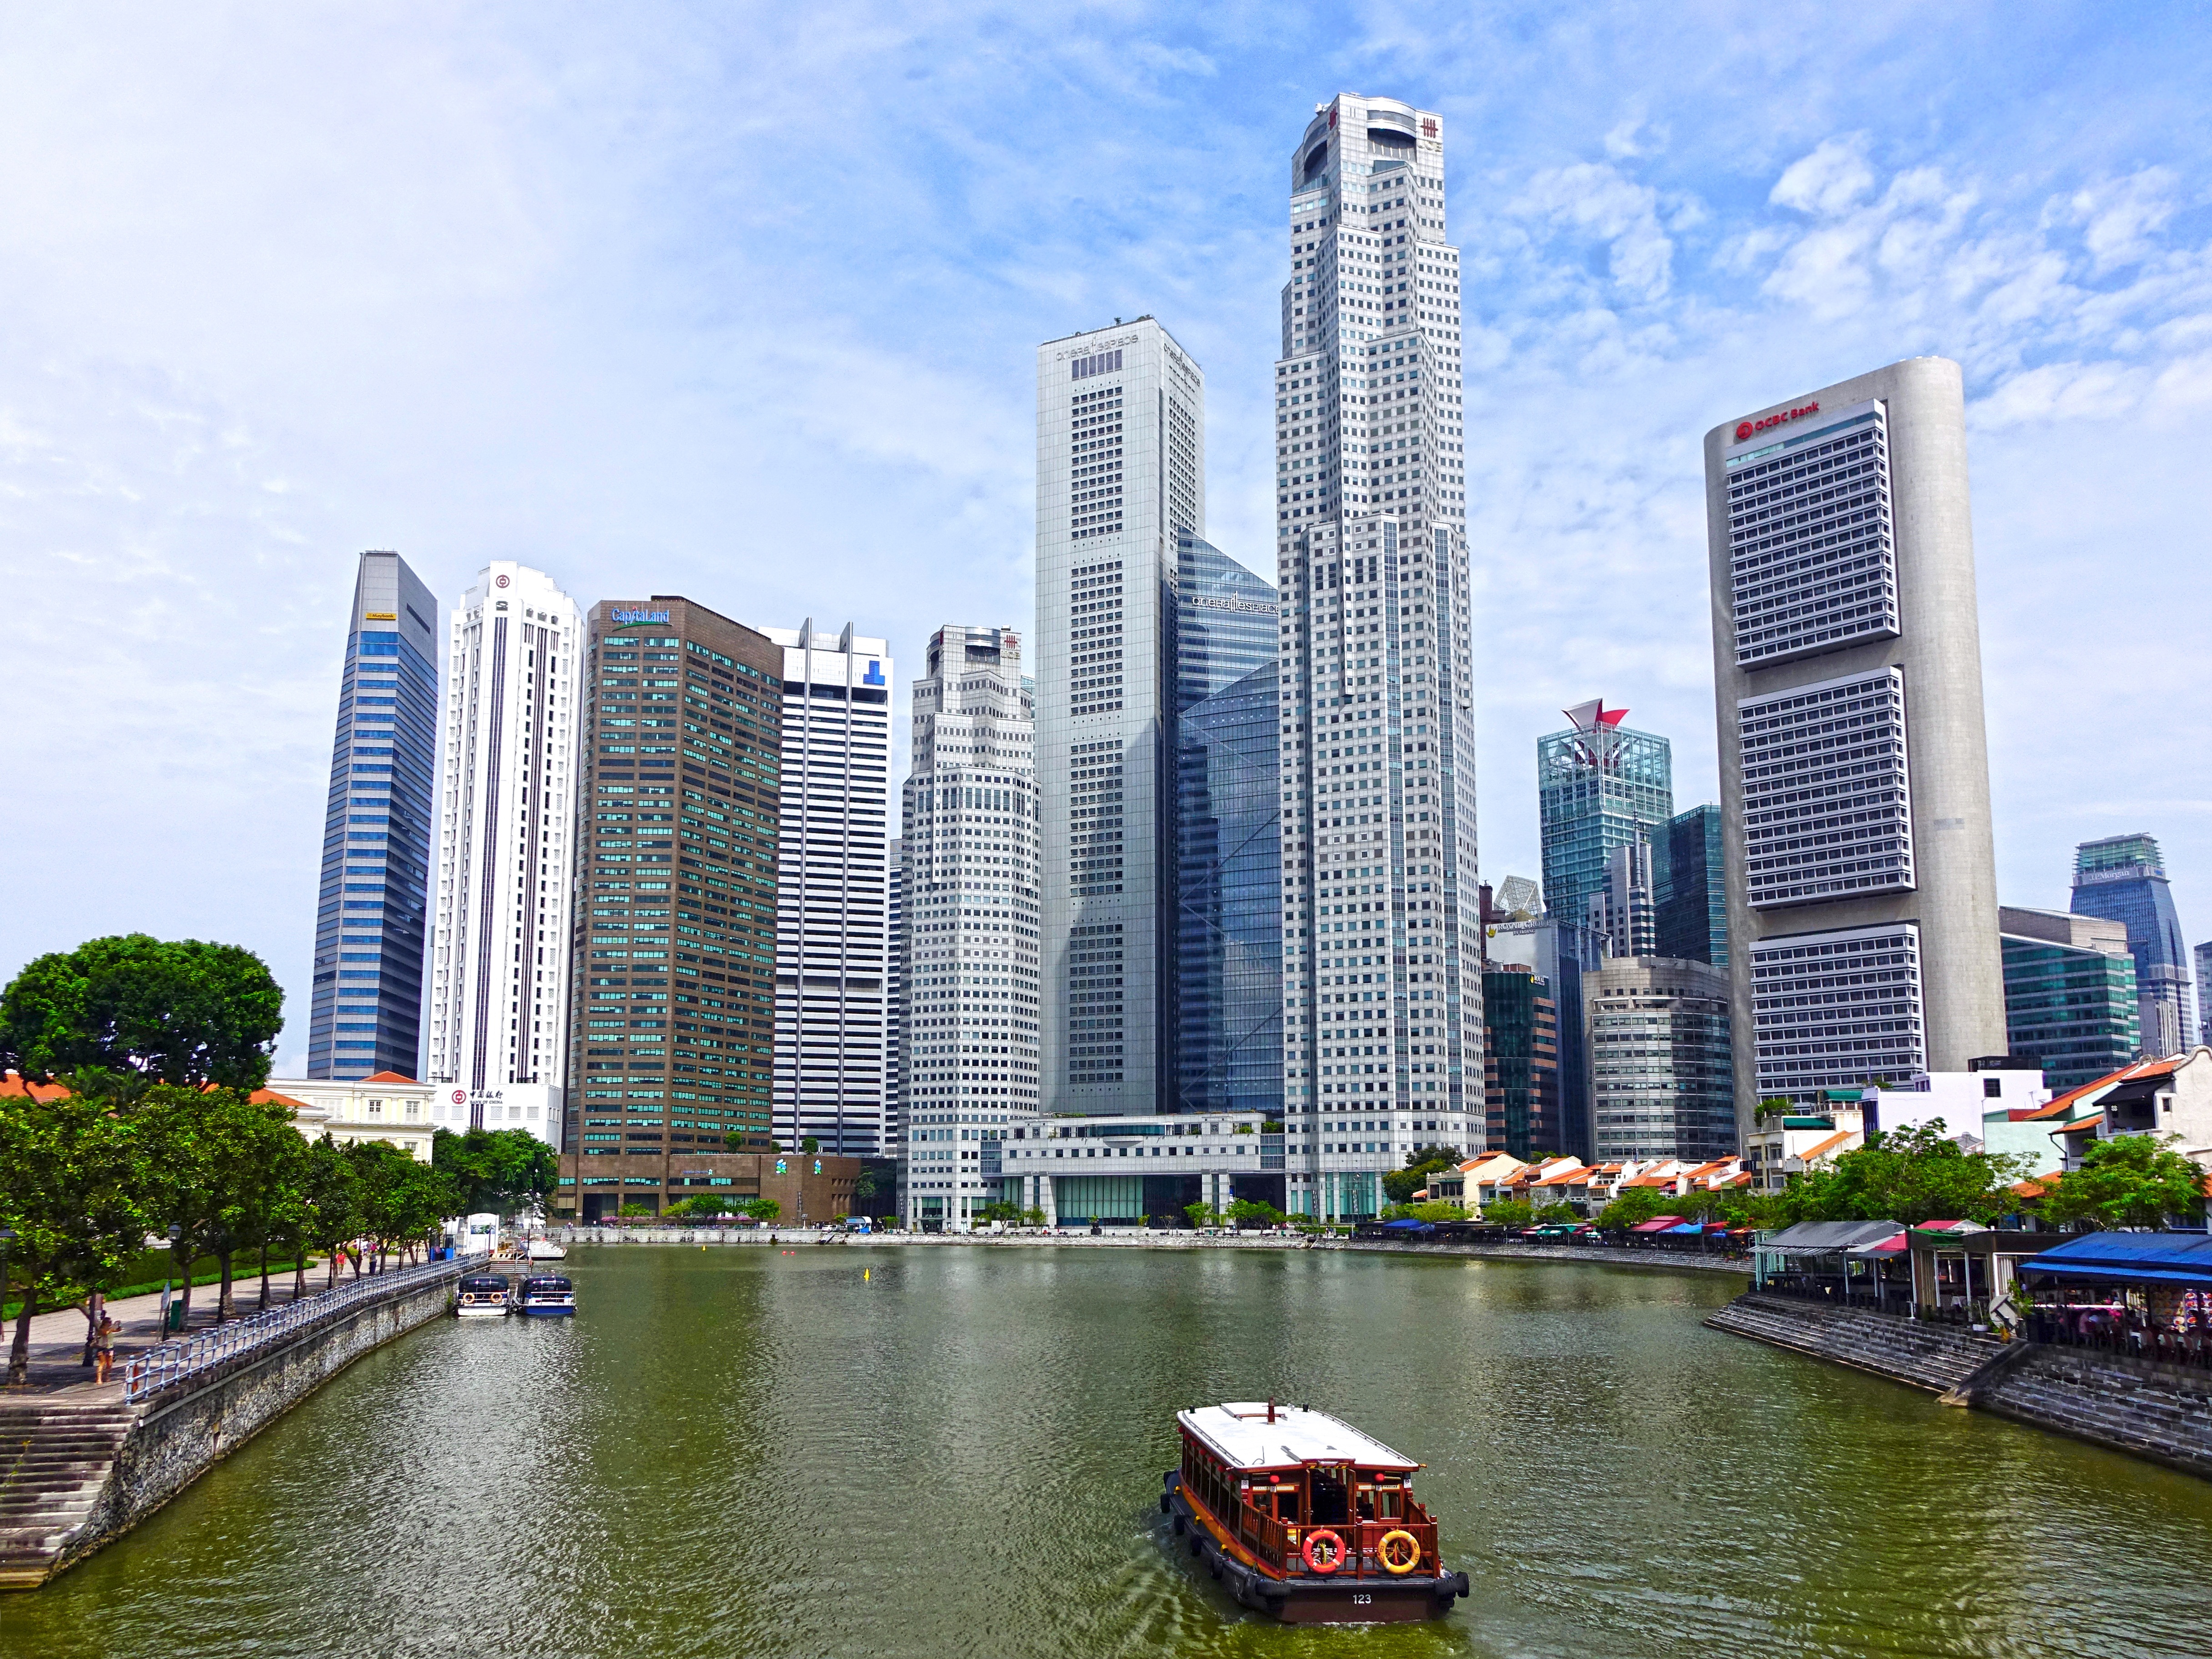
water, architecture, skyline, building, city, skyscraper, urban, cityscape, downtown, reflection, vehicle, tower, landmark, business, tourism, waterway, tower block, blue sky, bank, offices, singapore, metropolis, condominium, financial district, singapore river, bumboat, geographical feature, human settlement, metropolitan area